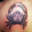
Label: cra